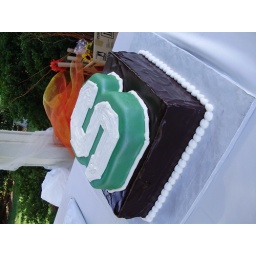
Grooms cake featuring the grooms fave team.  The base is covered in chocolate ganache, the &amp;quot;s&amp;quot; is covered in fondant.  Made by Steve.